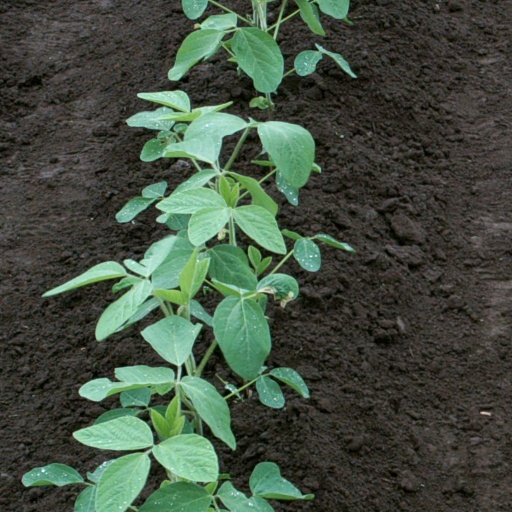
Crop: soybean